Clyde puffer

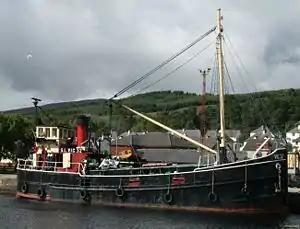
Steam Lighter VIC32, one of the last two seagoing coal-fired steam Clyde puffers

The Clyde puffer is a type of small coal-fired and single-masted cargo ship, built mainly on the Forth and Clyde Canal, which provided a vital supply link around the west coast and Hebrides of Scotland.